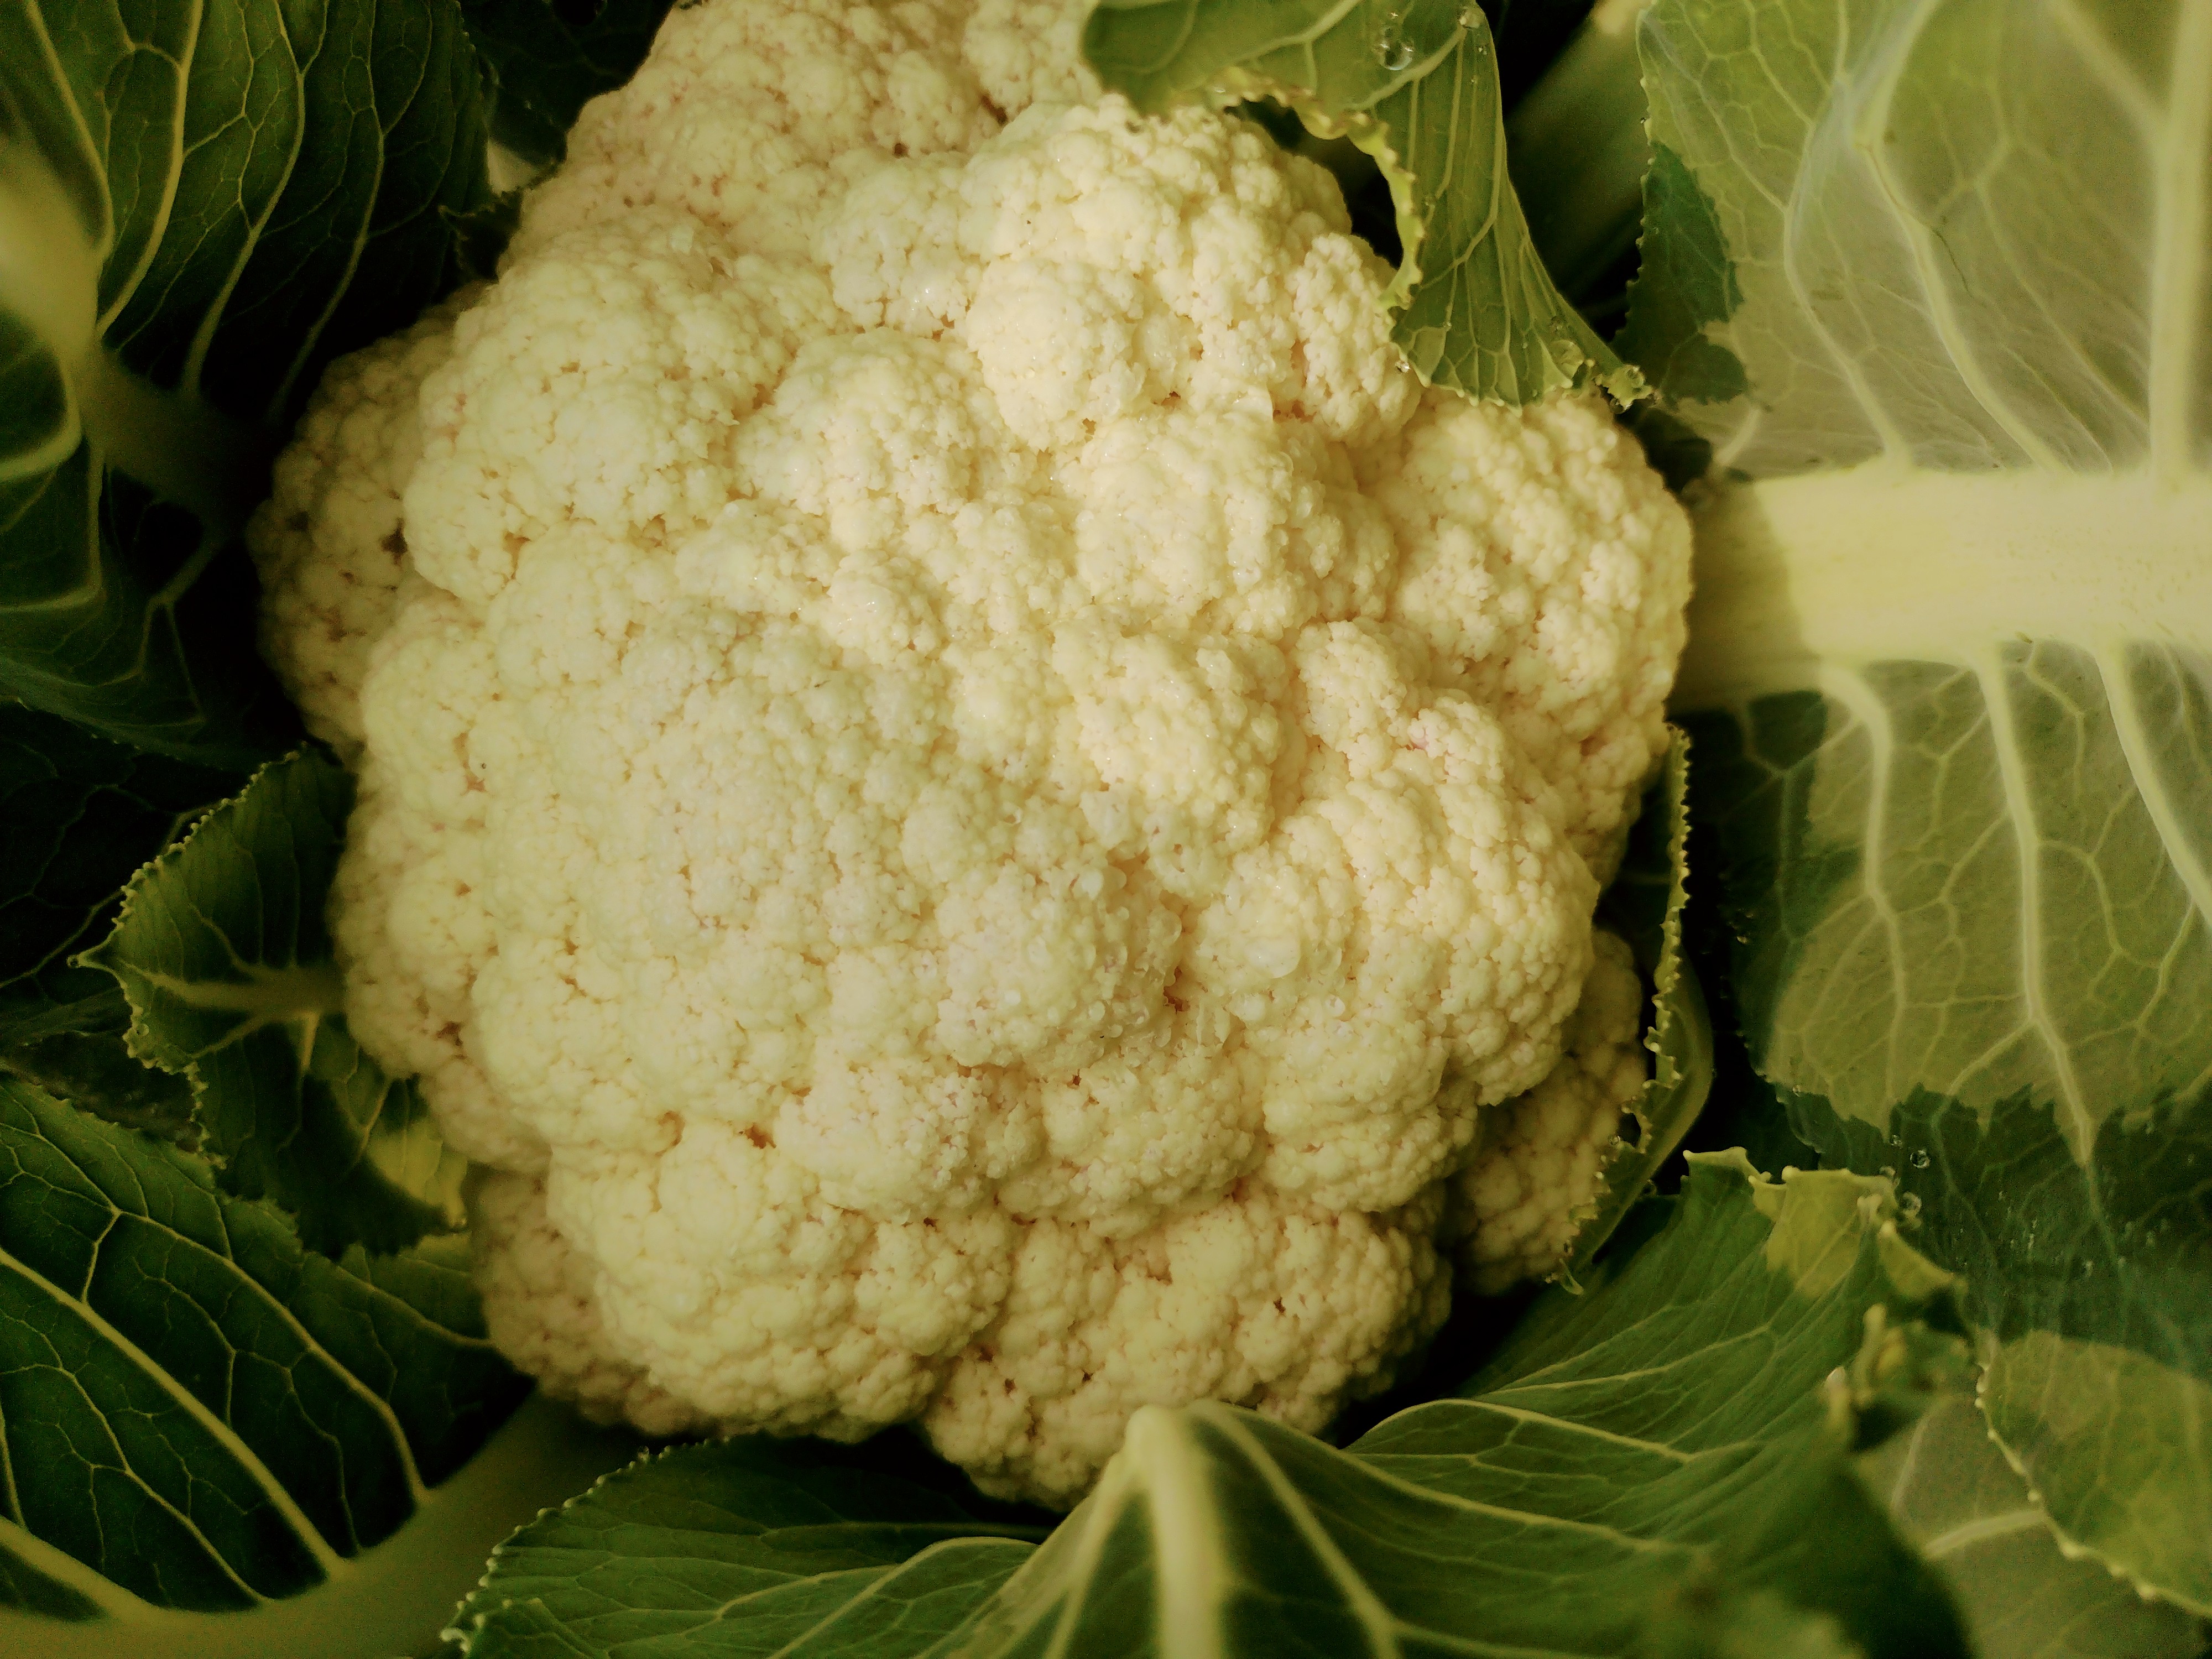
Label: No disease